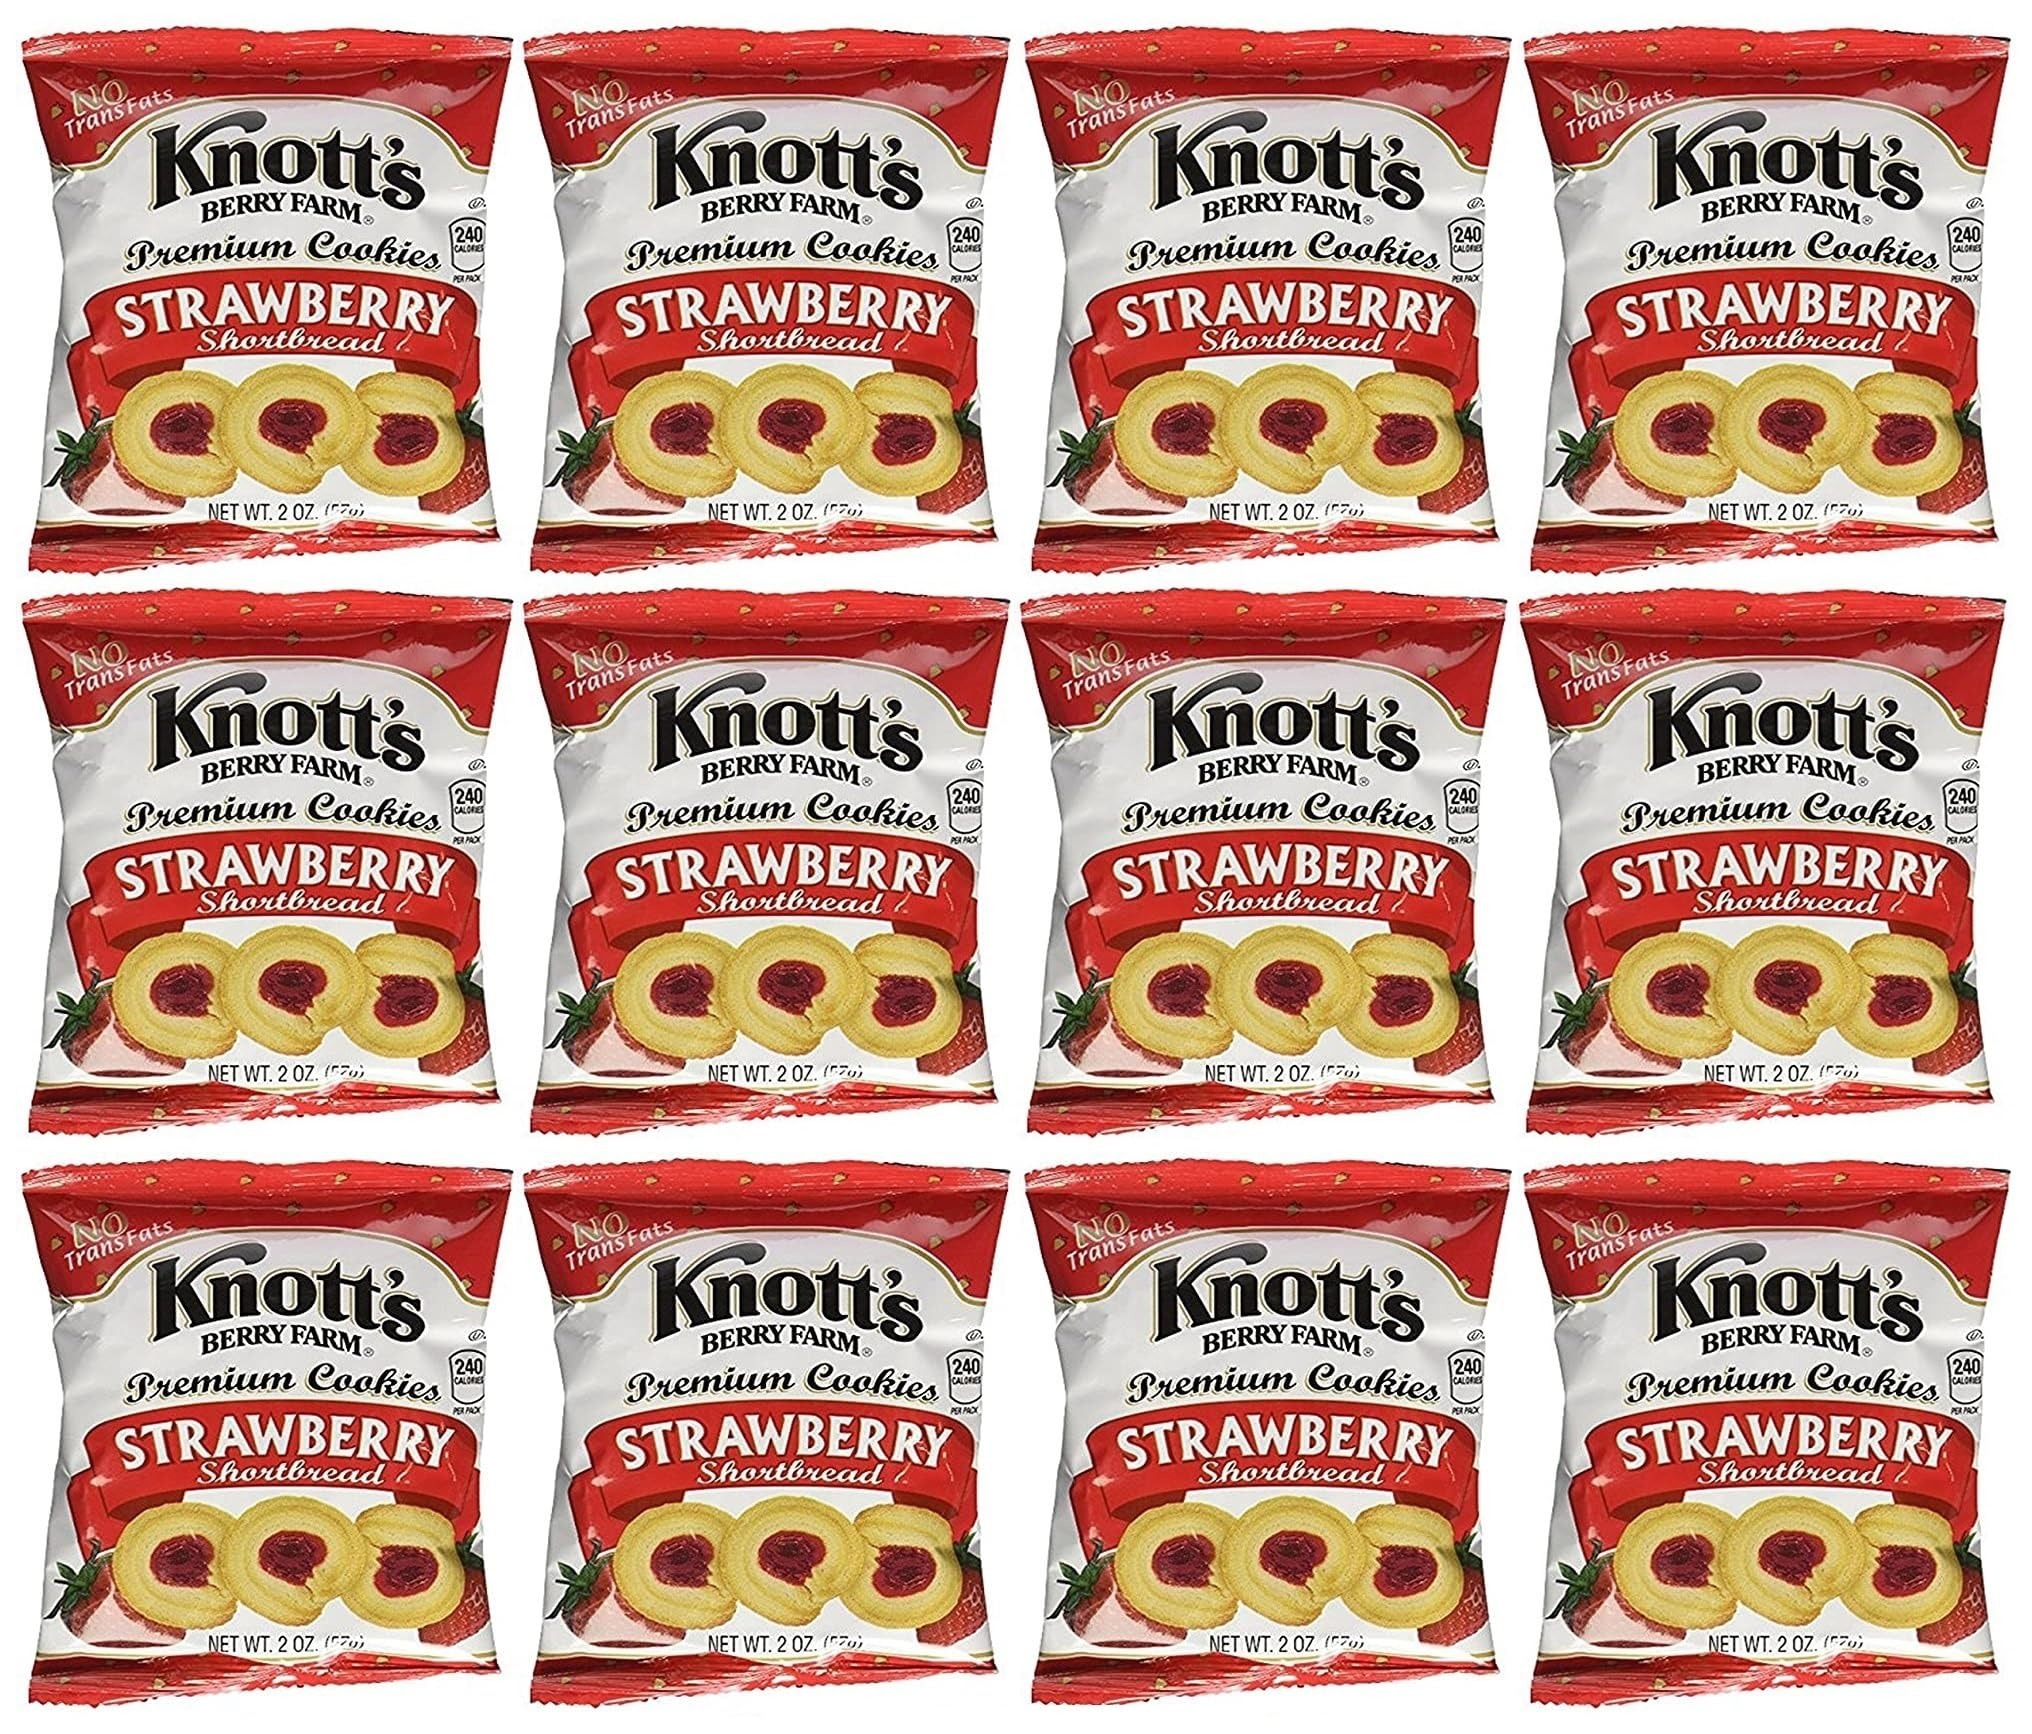
Item Name: Knott's Berry Farm Strawberry Shortbread Cookies, 2 Oz (Pack of 12)
Bullet Point 1: Knott's Berry Farm Premium Shortbread Cookies
Bullet Point 2: Twelve (12) 2 oz Packages
Product Description: You don’t know the meaning of a delicious cookie until you've had Knotts Berry Farm Strawberry Shortbread Cookies. The tasty strawberry filling and delight of the shortbread will make you fall in love at first bite. These cookies are a great snack for any time of the day at home or on the go!
Value: 24.0
Unit: Ounce

Price: 16.16